Moonrise Kingdom

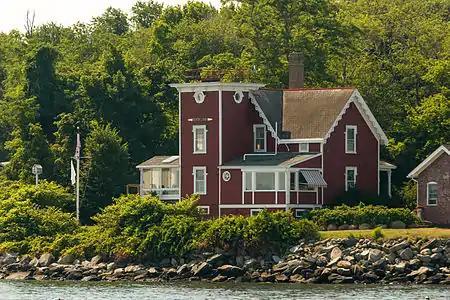
Conanicut Island Light was the model for Suzy's house.

Principal photography took place in Rhode Island from April to June 2011. The film was shot at various locations around Narragansett Bay, Rhode Island, including: Conanicut Island, Prudence Island, Fort Wetherill, Yawgoog Scout Reservation, Trinity Church, and Newport's Ballard Park. A house in the Thousand Islands region in New York was used as the model for the interior of Suzy's house on the film's set. The set for the Bishop home was constructed and filmed inside a former Linens 'n Things store in Middletown, Rhode Island. Conanicut Island Light, a decommissioned Rhode Island lighthouse, was used for the exterior. Cinematographer Robert Yeoman shot the film on Super 16mm with a 1.85:1 aspect ratio, as opposed to Anderson's usual 35mm anamorphic format, using Aaton Xterà and A-Minima cameras. Anderson said the Aaton cameras were ideal for photographing child actors, as they were roughly the same height as the camera set up.